Wennington railway station

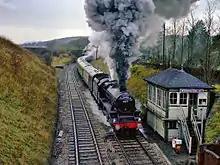
Preserved Black Five 4-6-0 locomotive 5407 passes Wennington Junction signal box in 1982.

Originally opened by the "Little" North Western Railway in 1849 on their line between and , the station was rebuilt and expanded in 1865 prior to the opening of the Furness and Midland Joint Railway from in 1867. Thereafter it became a busy junction, with many passenger trains calling to detach through carriages for Carnforth from the main Morecambe portion if heading west or attaching them if heading east - a bay platform was provided at the east end of the station for this purpose, along with several sidings on the opposite side of the line for locomotive and carriage stabling (all since removed, along with the extra platform line). A number of local services (mainly from the Carnforth line) also originated or terminated there.